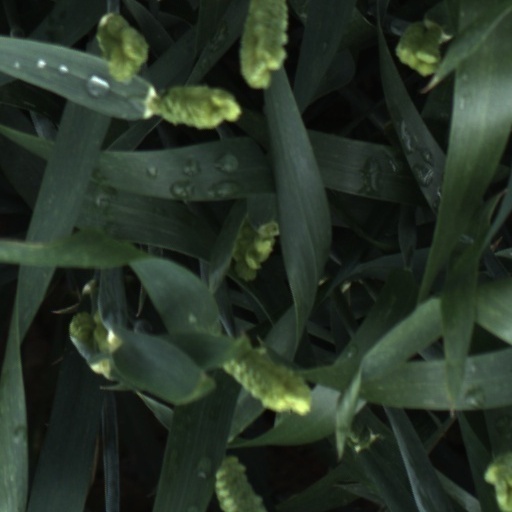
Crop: wheat